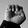
ASL letter: E